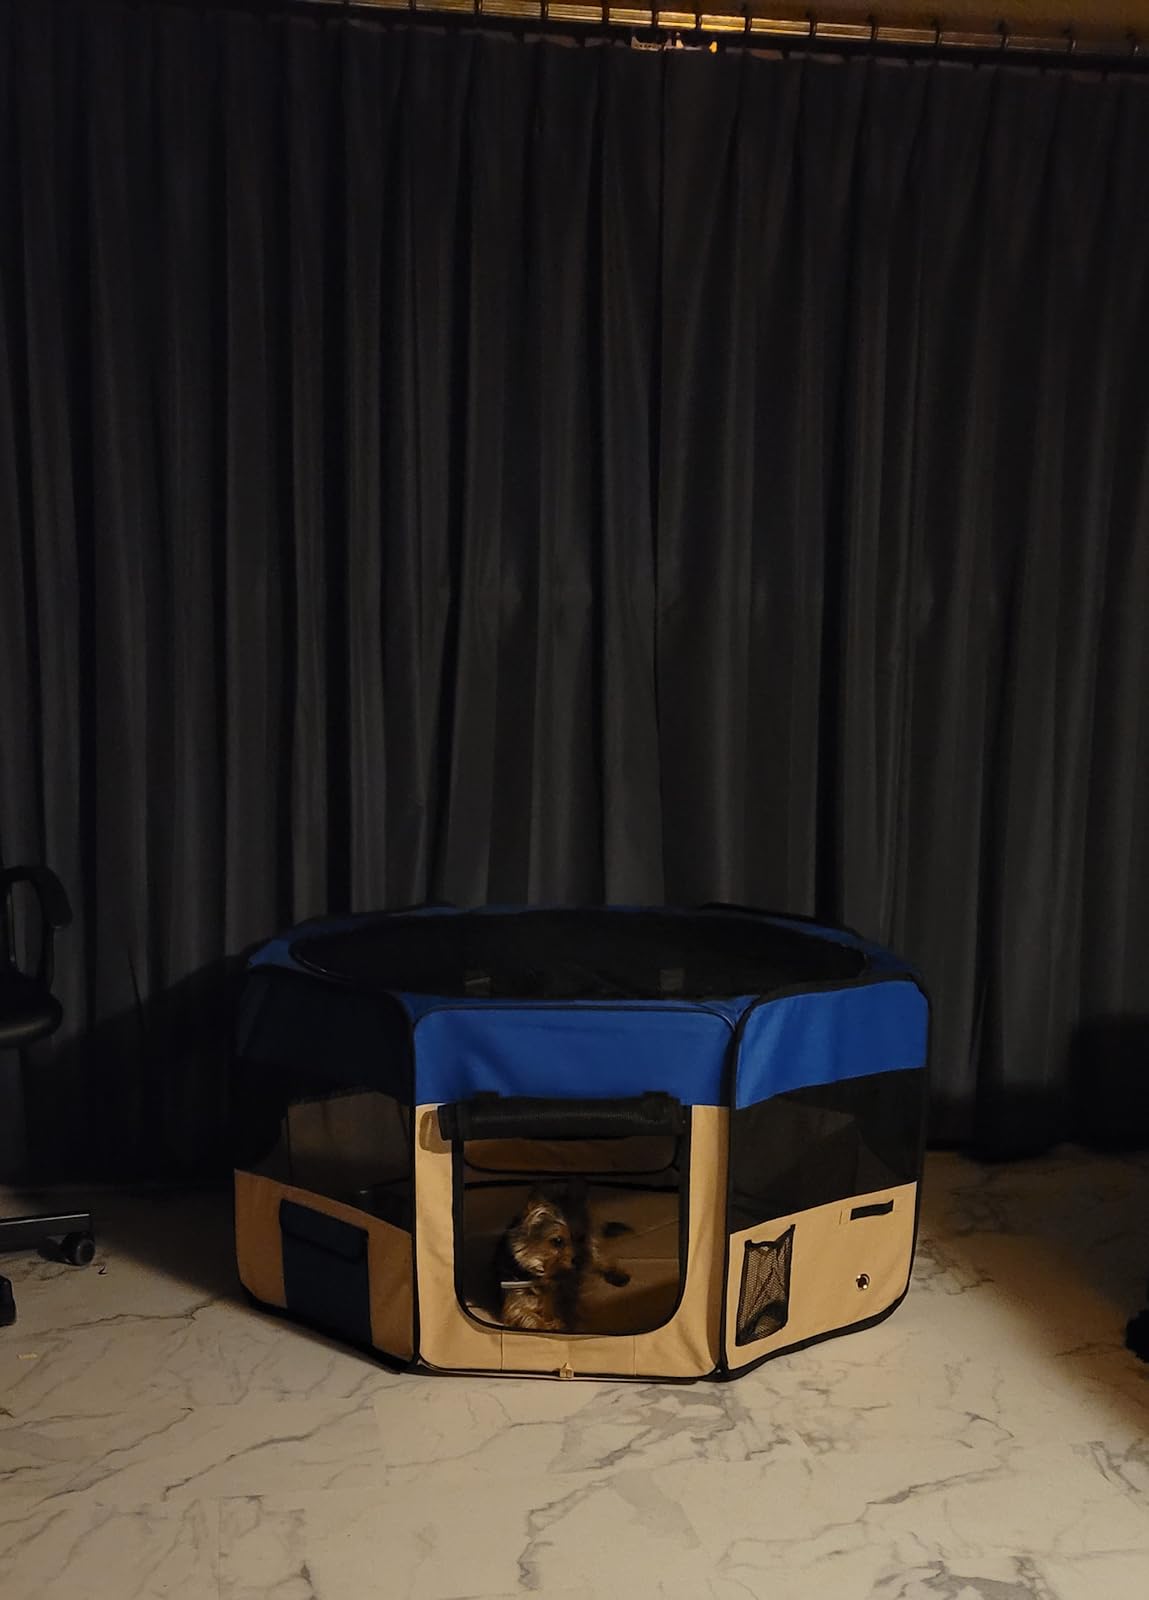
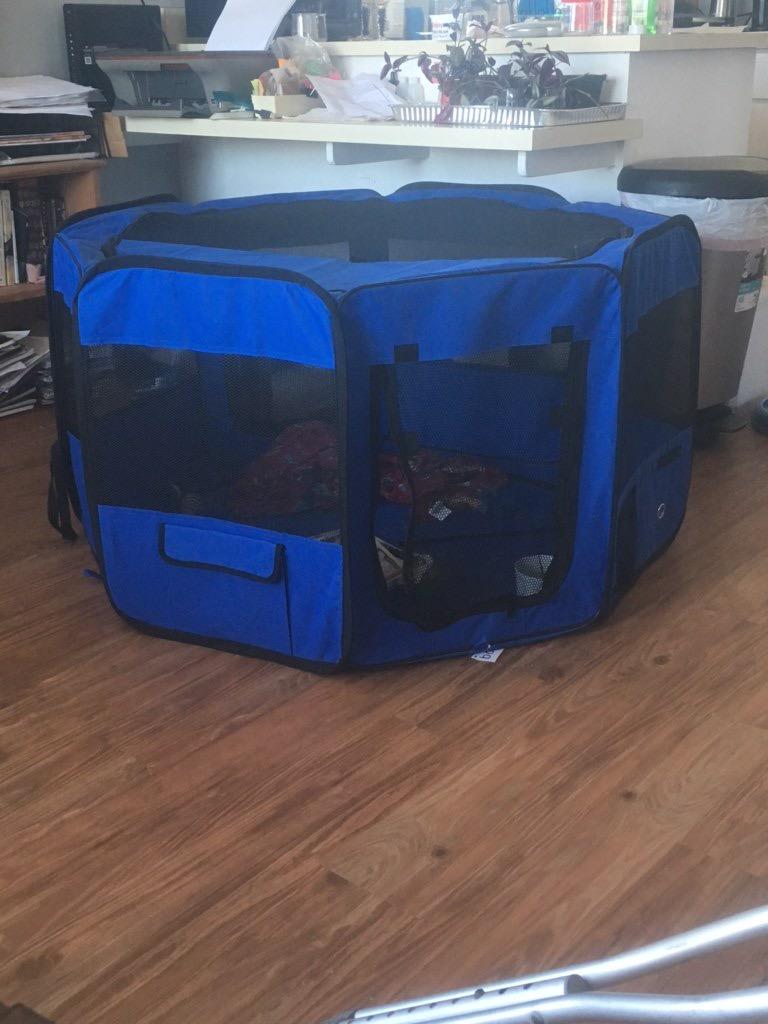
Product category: items_kennel
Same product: no